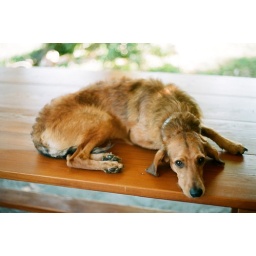
the dog is over the table